Dennis Kamakahi

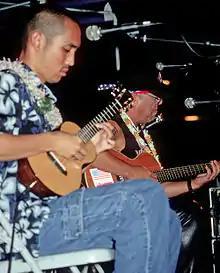
Dennis Kamakahi and son David (left) in concert at Keauhou Shopping Center, HI, in October 2001

Kamakahi launched his solo career in 1996, releasing his first slack key guitar CD "Pua'ena", ("Glow Brightly") co-produced by Howard Johnston and pianist George Winston, under Dancing Cat Records. In 1998 he released his second slack key guitar CD for Dancing Cat Records together with son David Kamakahi on the ukulele. The CD was called "Ohana" ("Family"). It was soon followed by another Dancing Cat Records release, "Hui Aloha" ("Play Together"), featuring both Dennis and David Kamakahi, George Kuo, and Martin Pahinui.